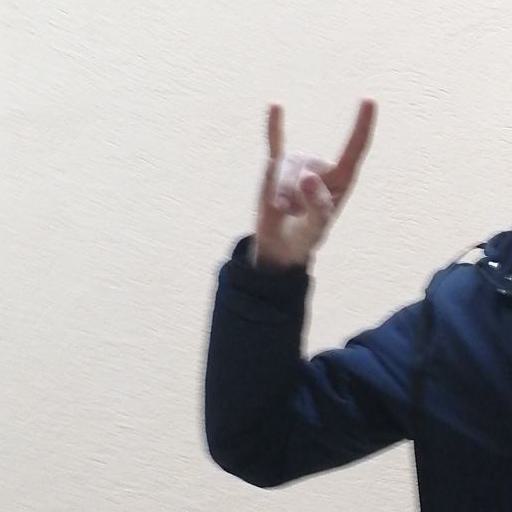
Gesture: rock